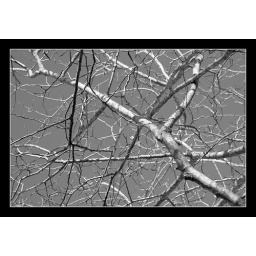
The patterns this deciduous tree made against the sky were mesmerising and worth a photo.